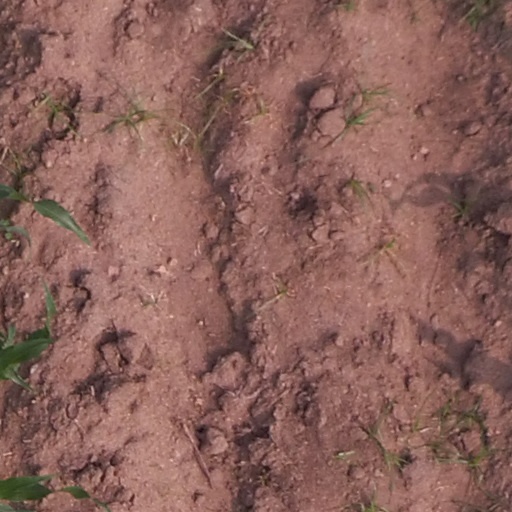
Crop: maize; corn